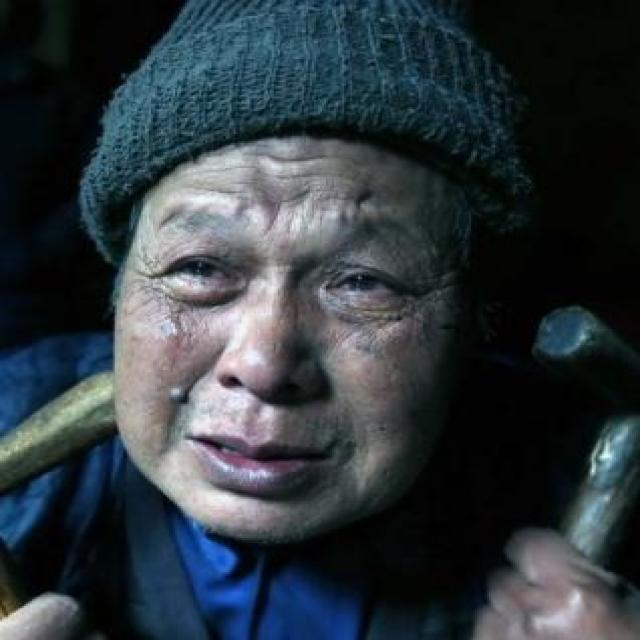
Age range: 65+